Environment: real
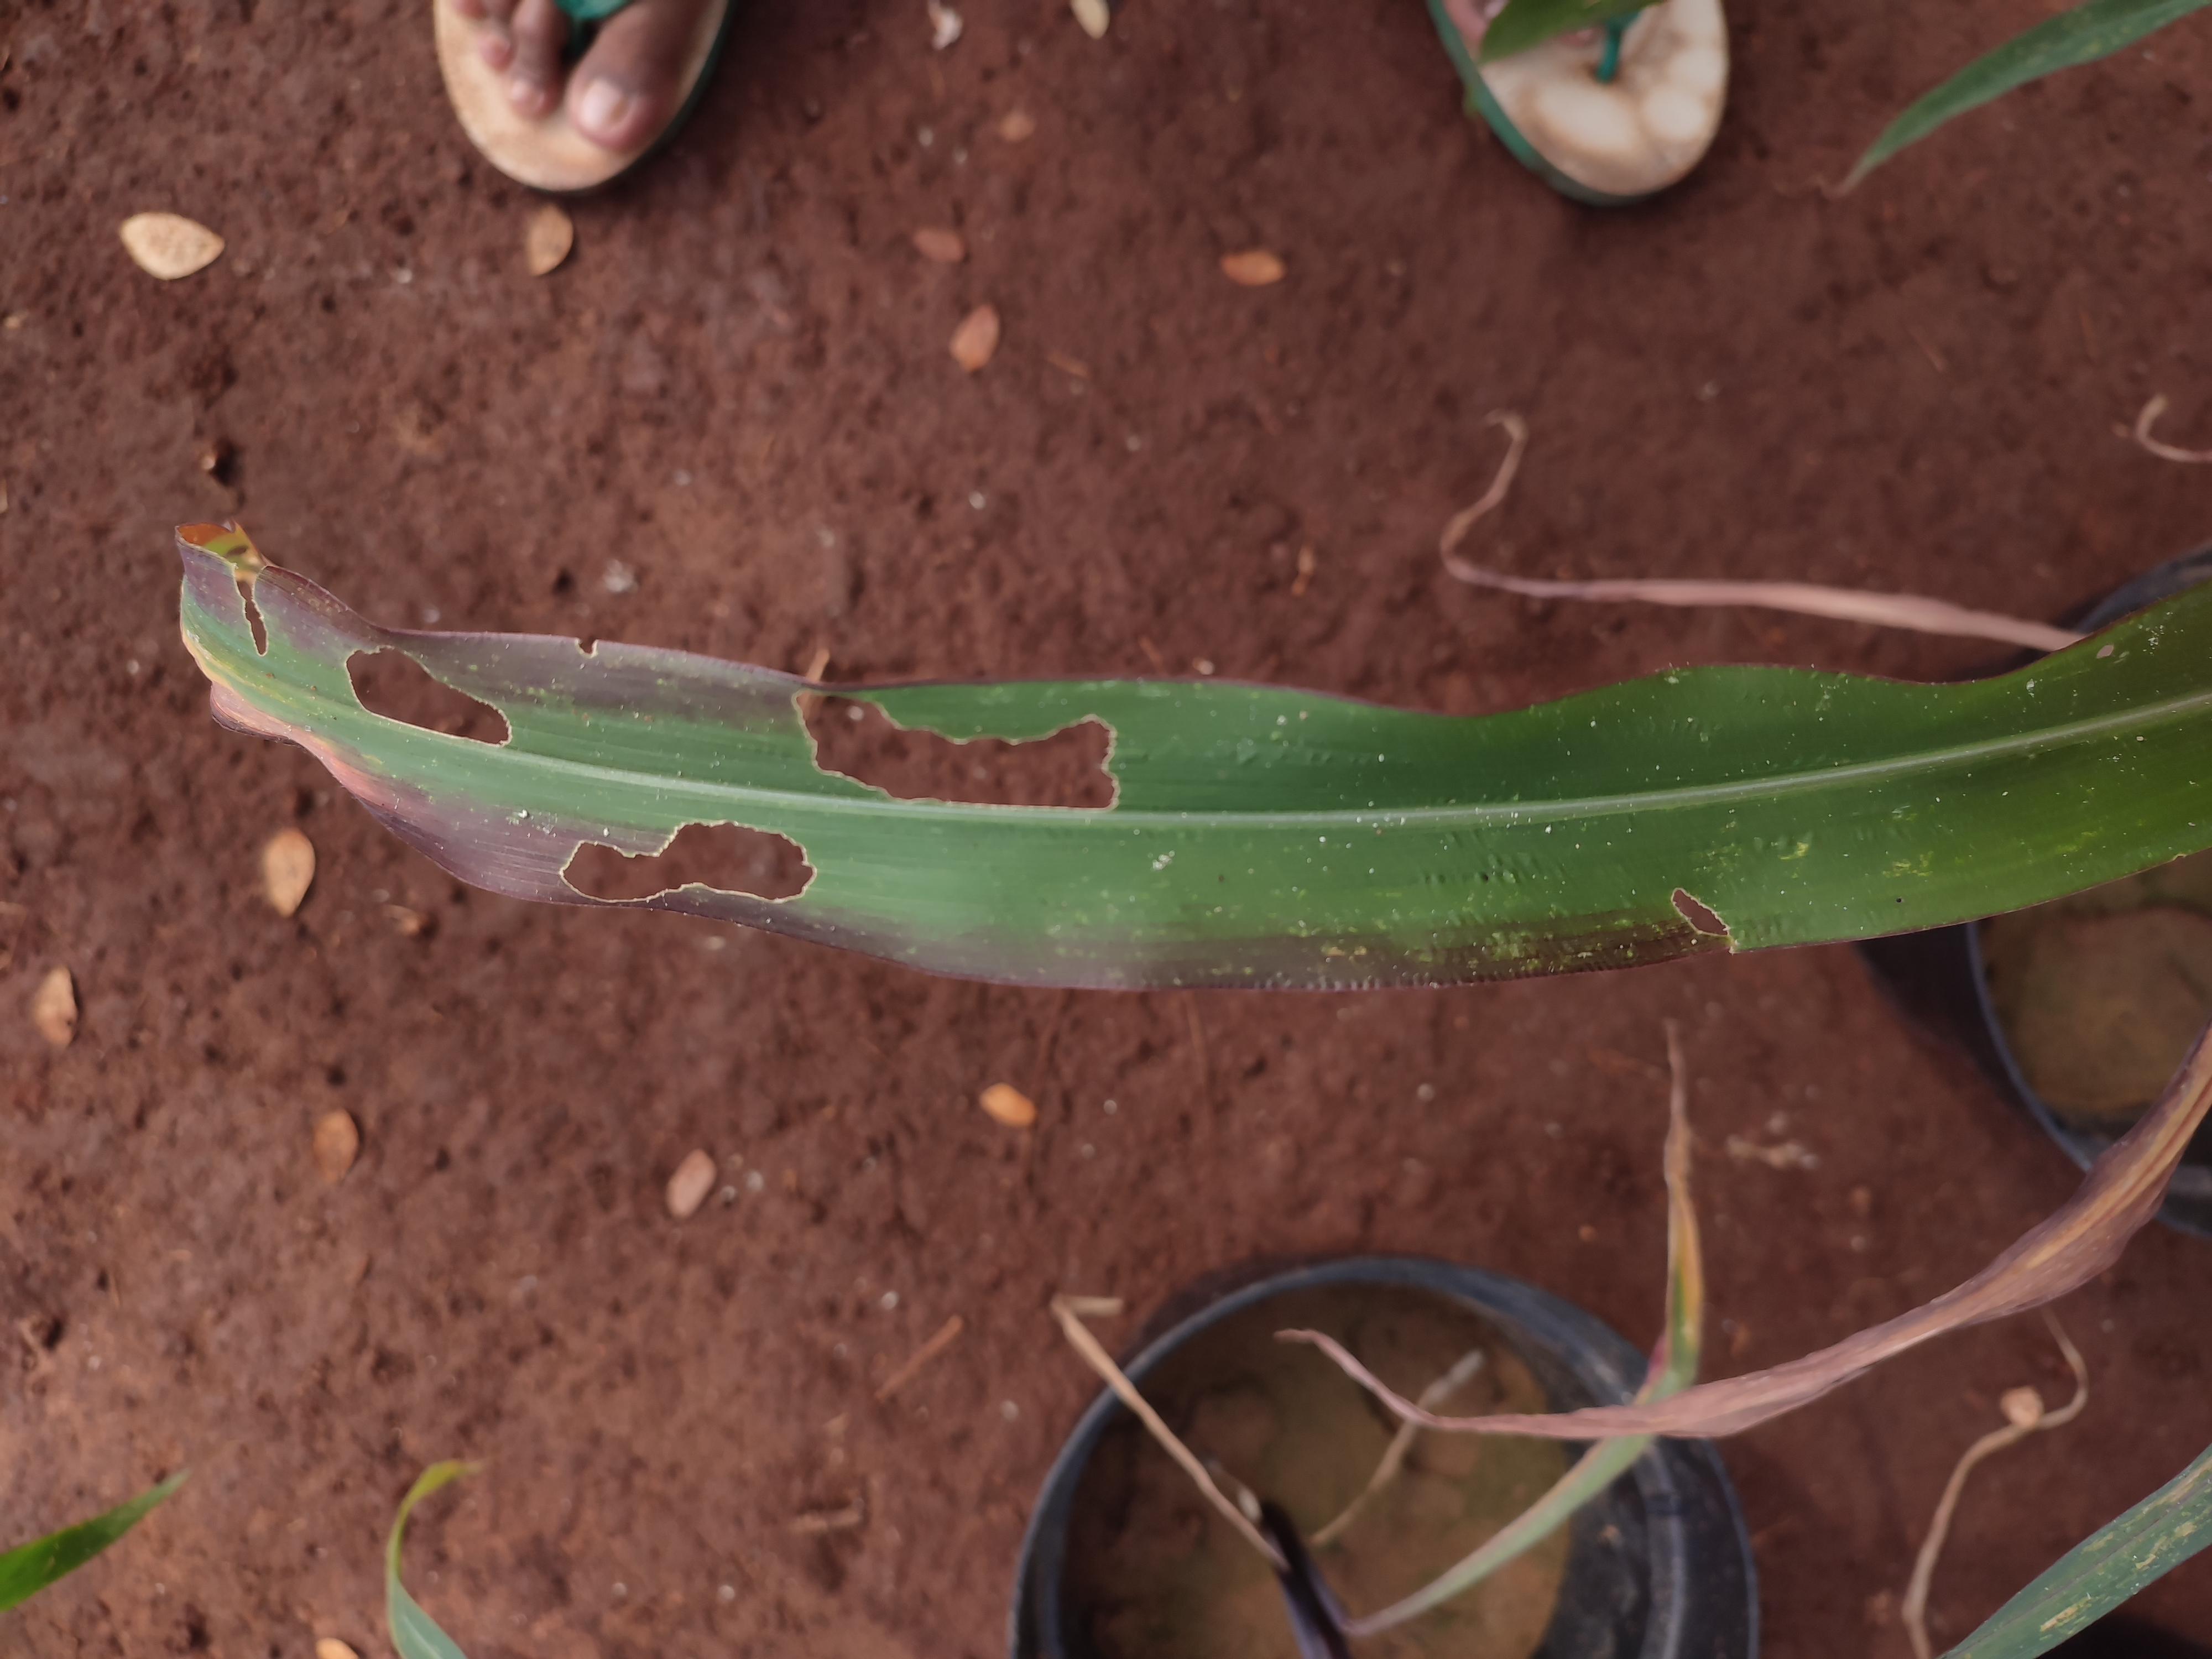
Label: phosphorus_deficiency